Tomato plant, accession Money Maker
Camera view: horizontal (90 deg, fisheye); turntable rotation: 270 degrees
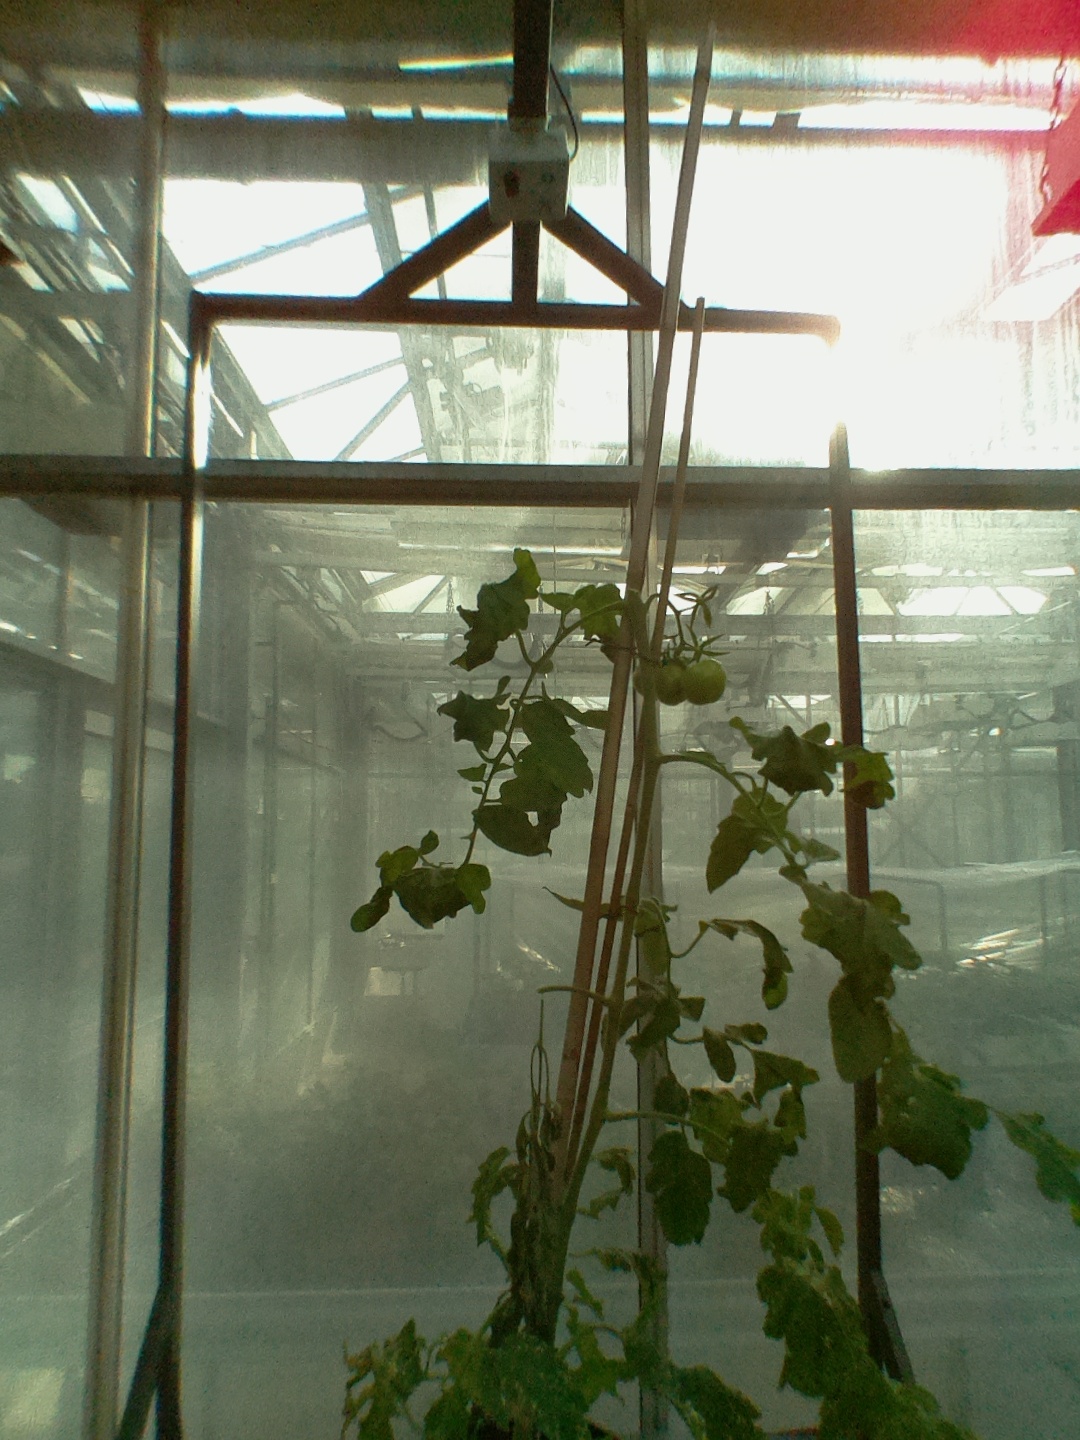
BBCH growth stage 73: 30%-40% of final fruit size